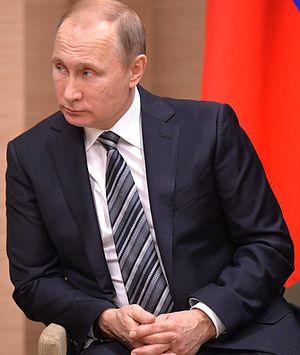
La communauté du renseignement des États-Unis a rendu publics ses soupçons d'une ingérence de la Russie dans les élections américaines de 2016 dès octobre 2016, avant le vote des citoyens américains qui s'est déroulé en novembre 2016. En décembre 2016, le gouvernement américain accuse le gouvernement russe d'avoir interféré avec les élections présidentielles donnant naissance à l'affaire du Russiagate et effectue à l'encontre de la Russie les représailles diplomatiques les plus importantes depuis la guerre froide.